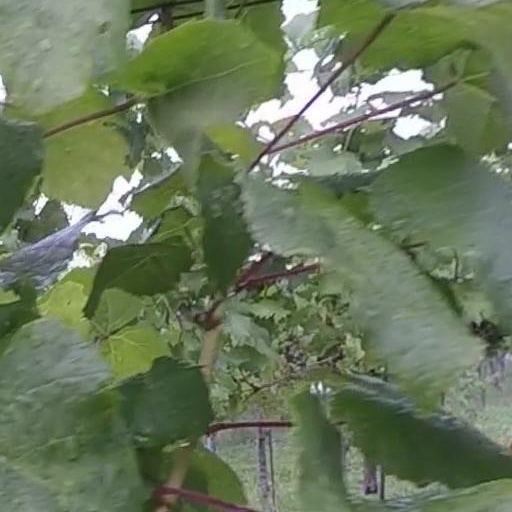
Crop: grape